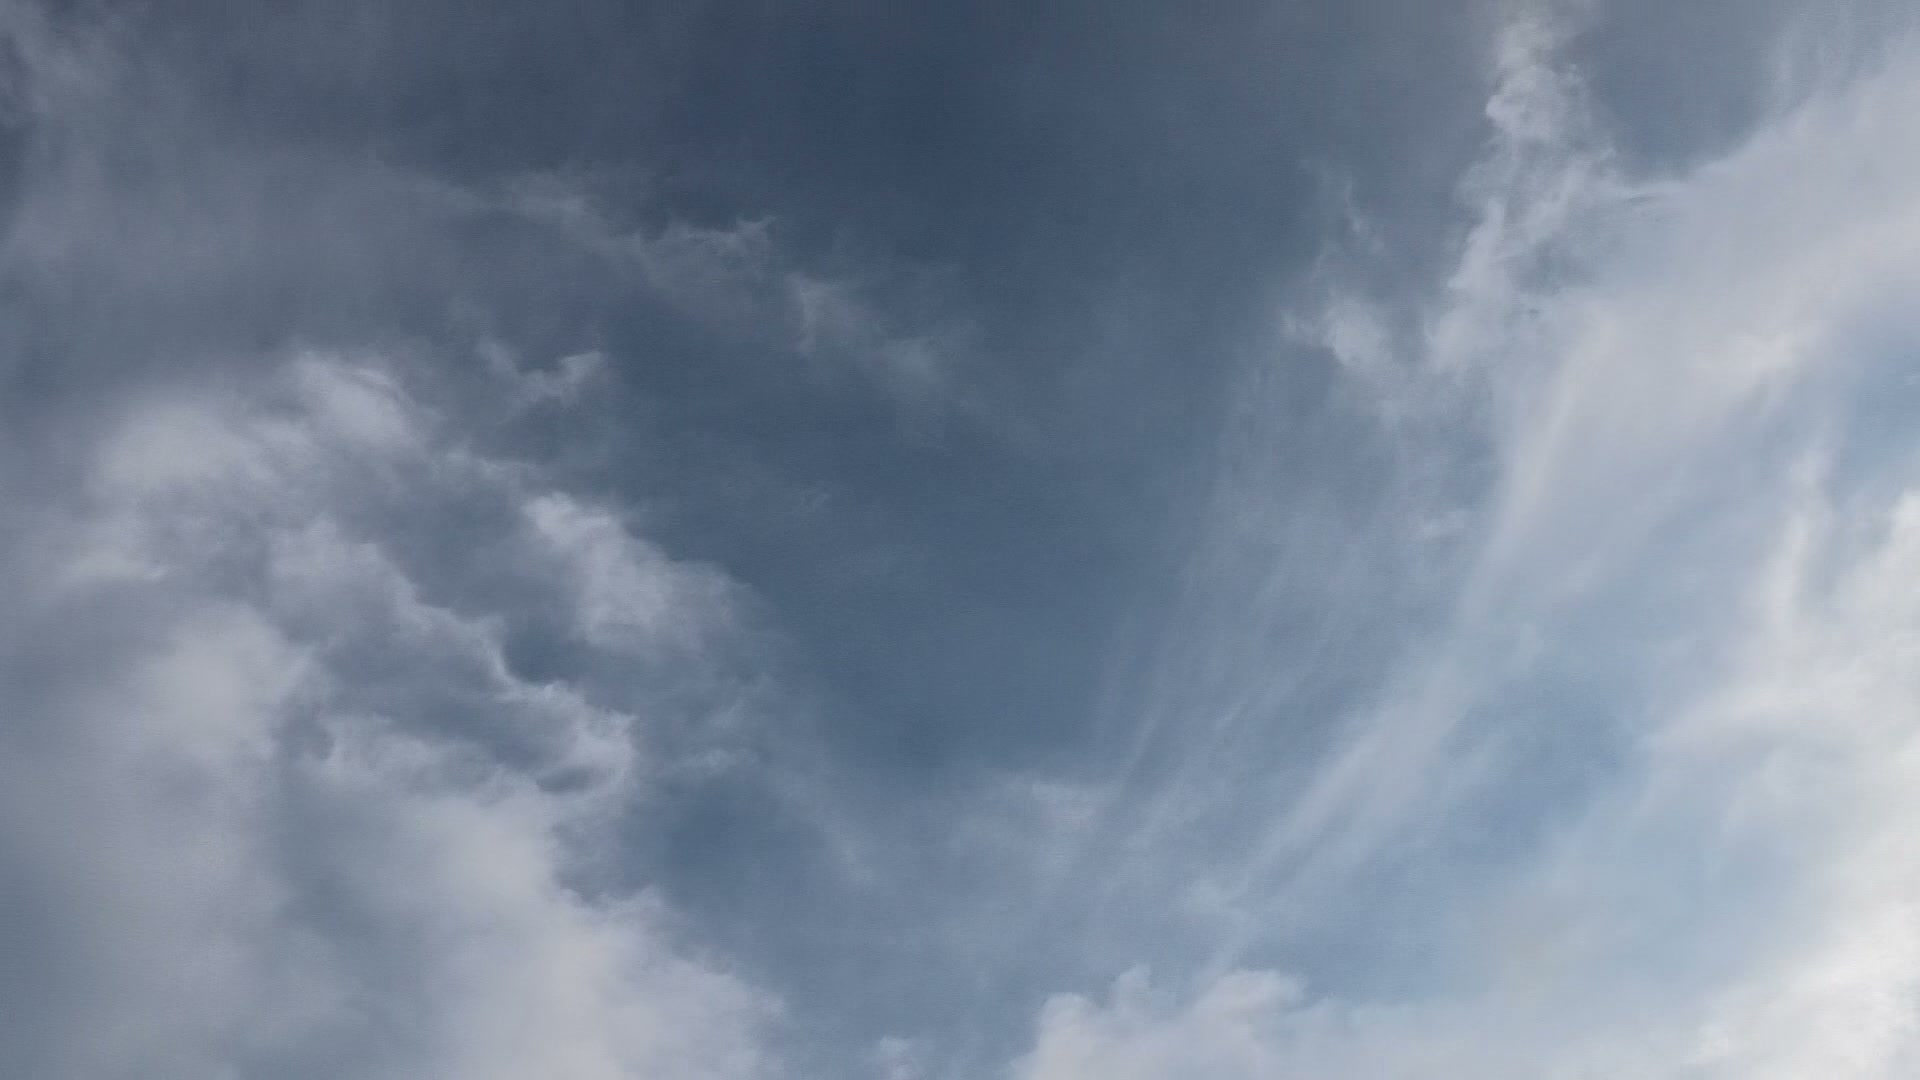
Cloud type: Altostratus